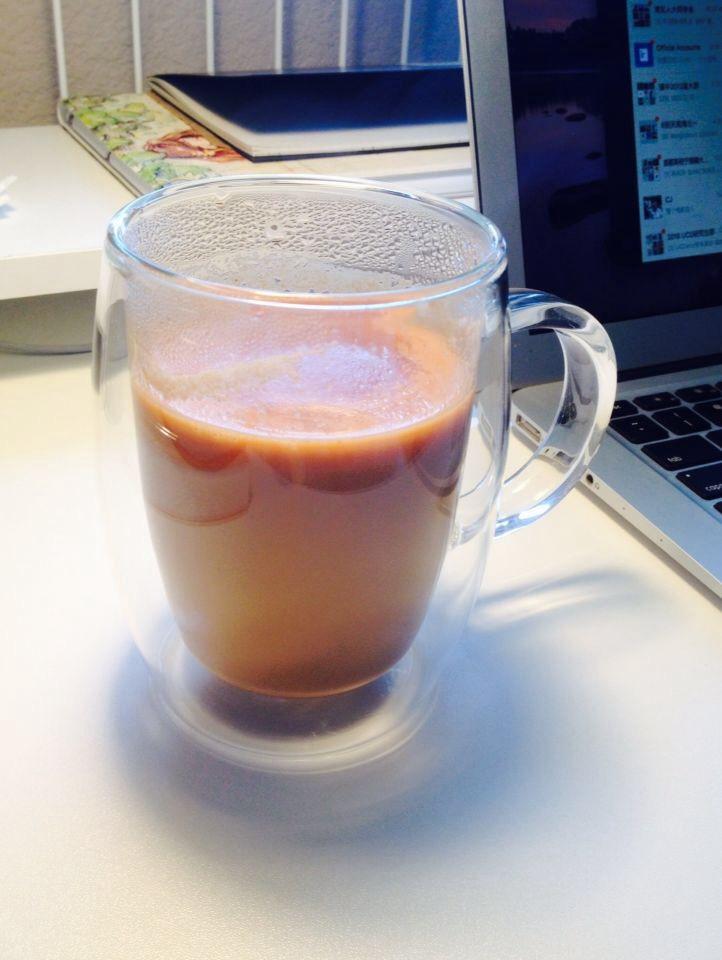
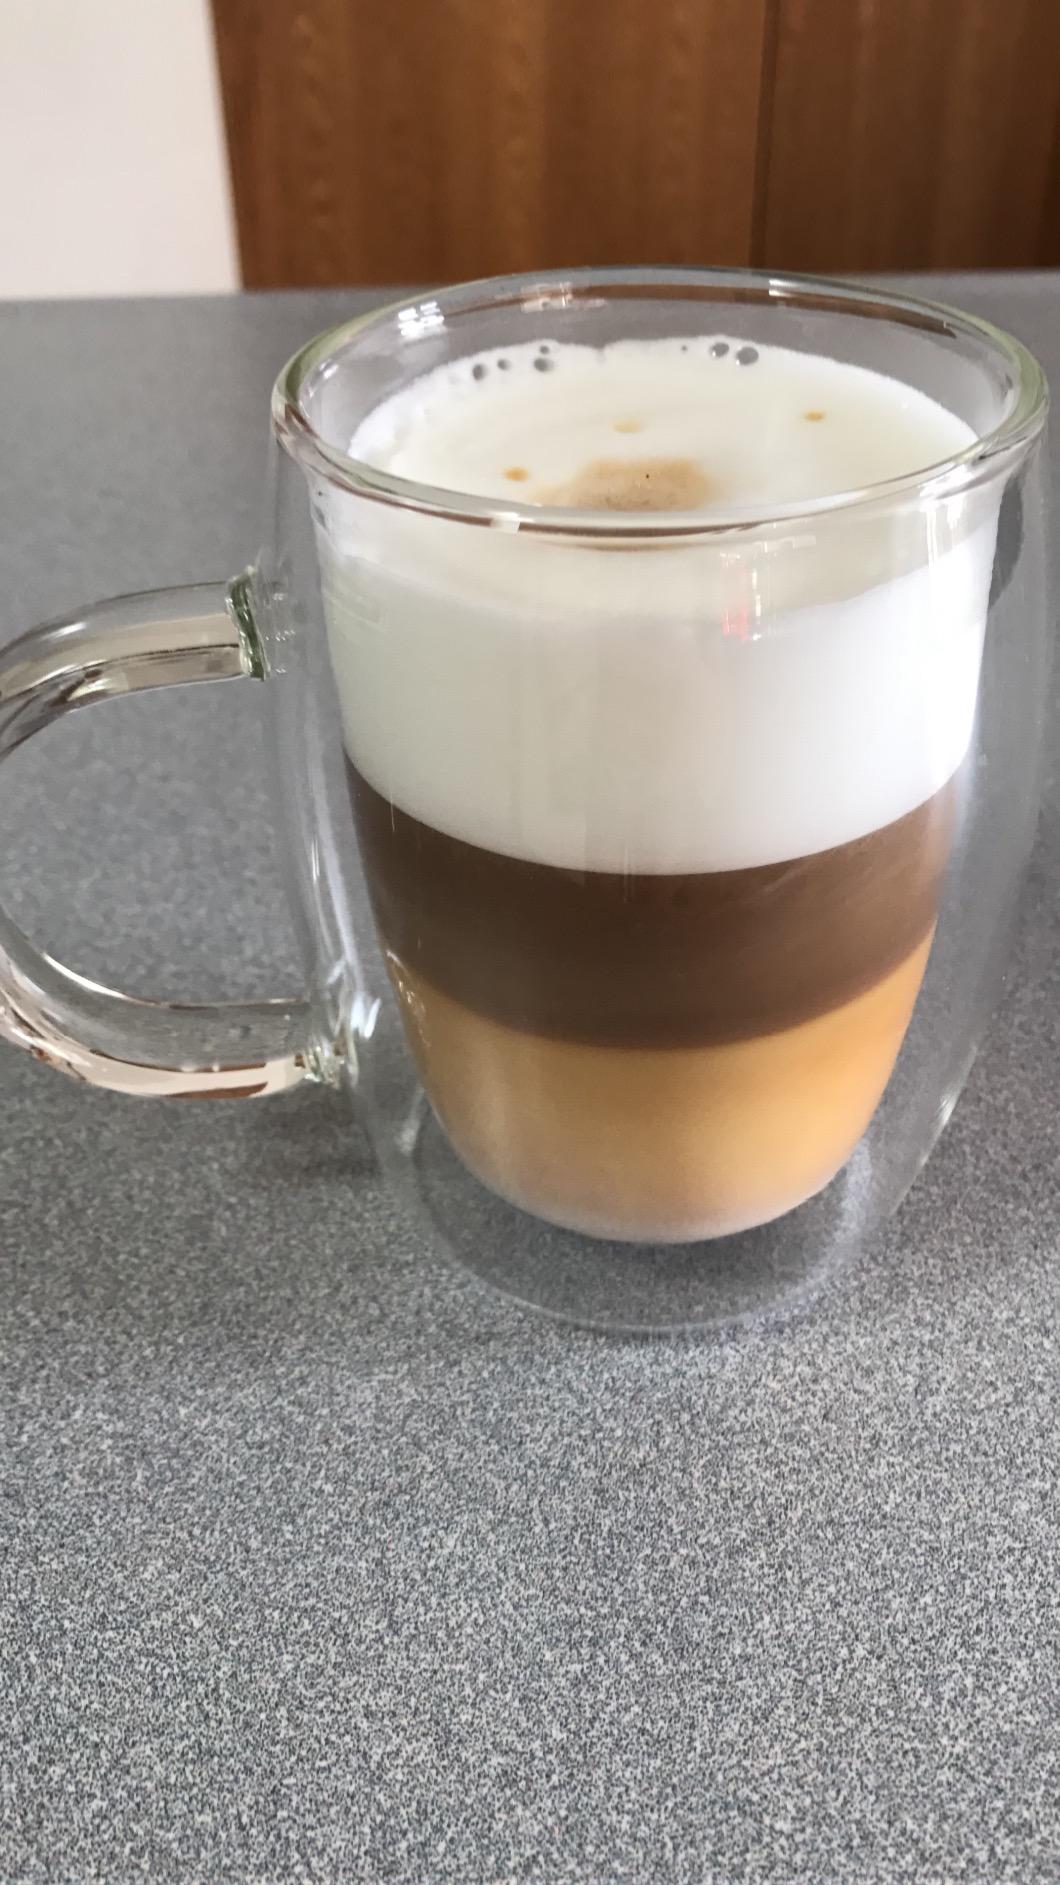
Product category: items_mug
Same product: yes